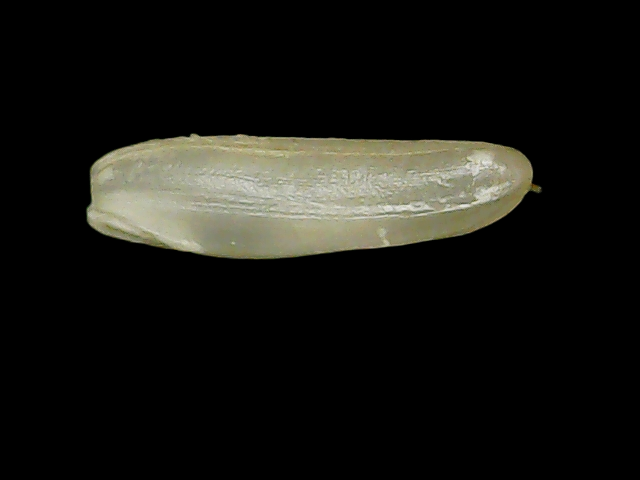
Rice variety: Binadhan21